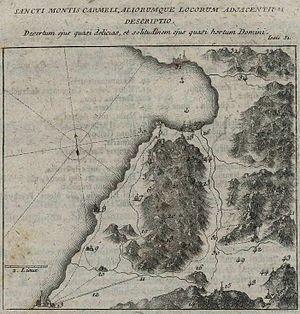
Gravure de la carte du Mont Carmel, fin XVIII° siècle. , Aliorumque locorum adjacentium descriptio
Le mont Carmel, en hébreu הַר הַכַּרְמֶל, Har HaKarmel, littéralement en français « le vignoble de Dieu », est une montagne côtière d'Israël surplombant la mer Méditerranée. La ville de Haïfa se trouve en partie sur le flanc du mont Carmel, ainsi que quelques petites villes, comme Nesher ou Tirat Carmel.